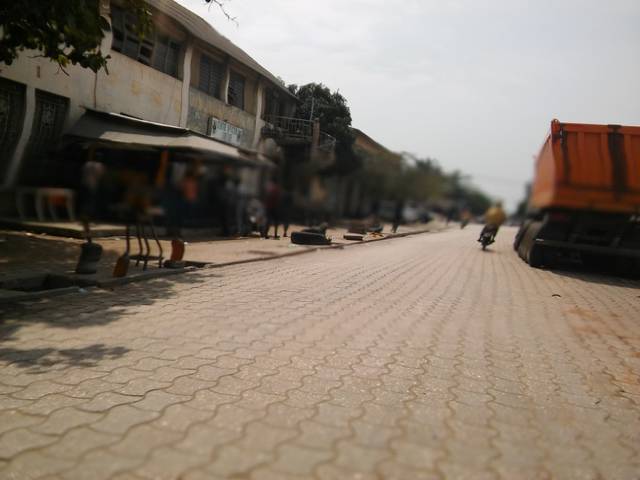
Region: Benin
Coordinates: 6.355, 2.44